Poo, India

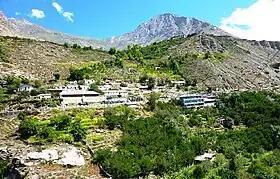
Poo Town, Kinnaur, Himachal Pradesh, India.

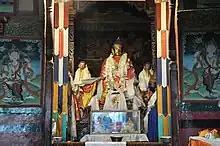
Sakya Muni Buddha Puh Gompa

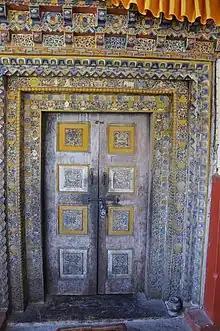
Ancient Wooden door - Puh Gompa

Poo, or Pooh, also known as Spuwa (altitude 2,662 metres or 8,736 ft), is a small town in Kinnaur district, Himachal Pradesh, India. The approximate population given within a 7 km radius of the town is 1,192.